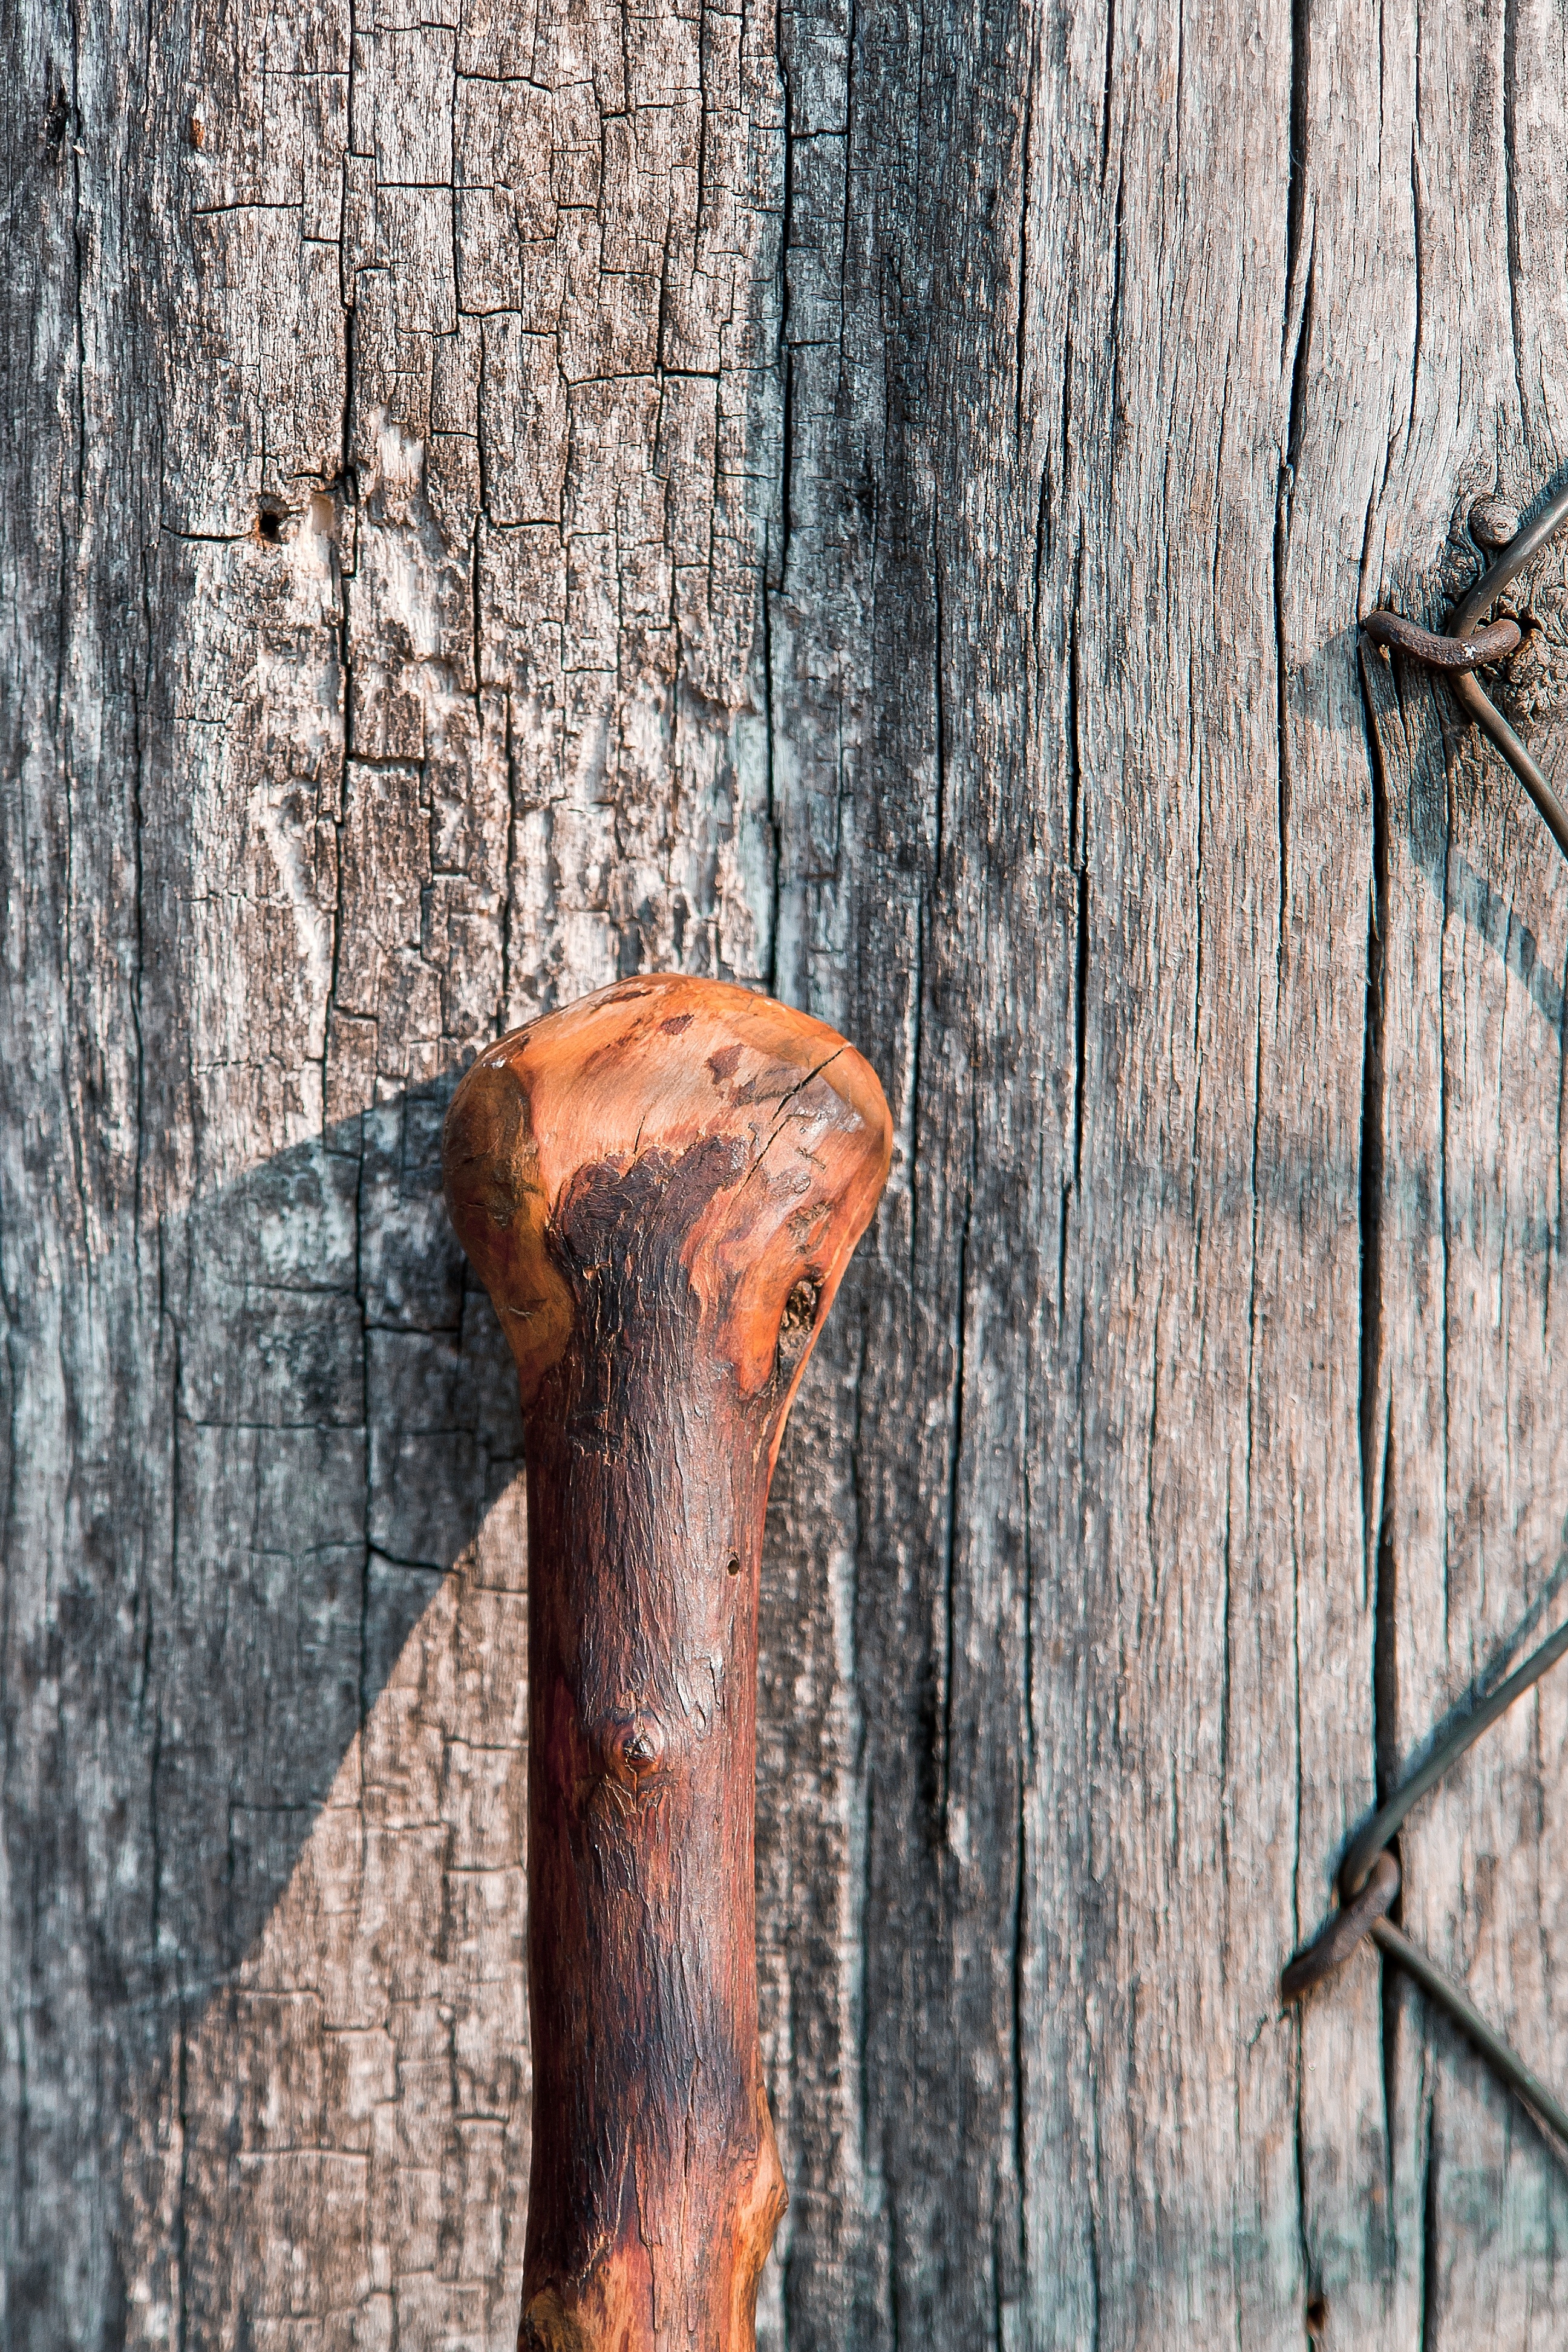
tree, branch, plant, wood, leaf, trunk, natural, autumn, brown, season, wooden, carving, stick, woody plant